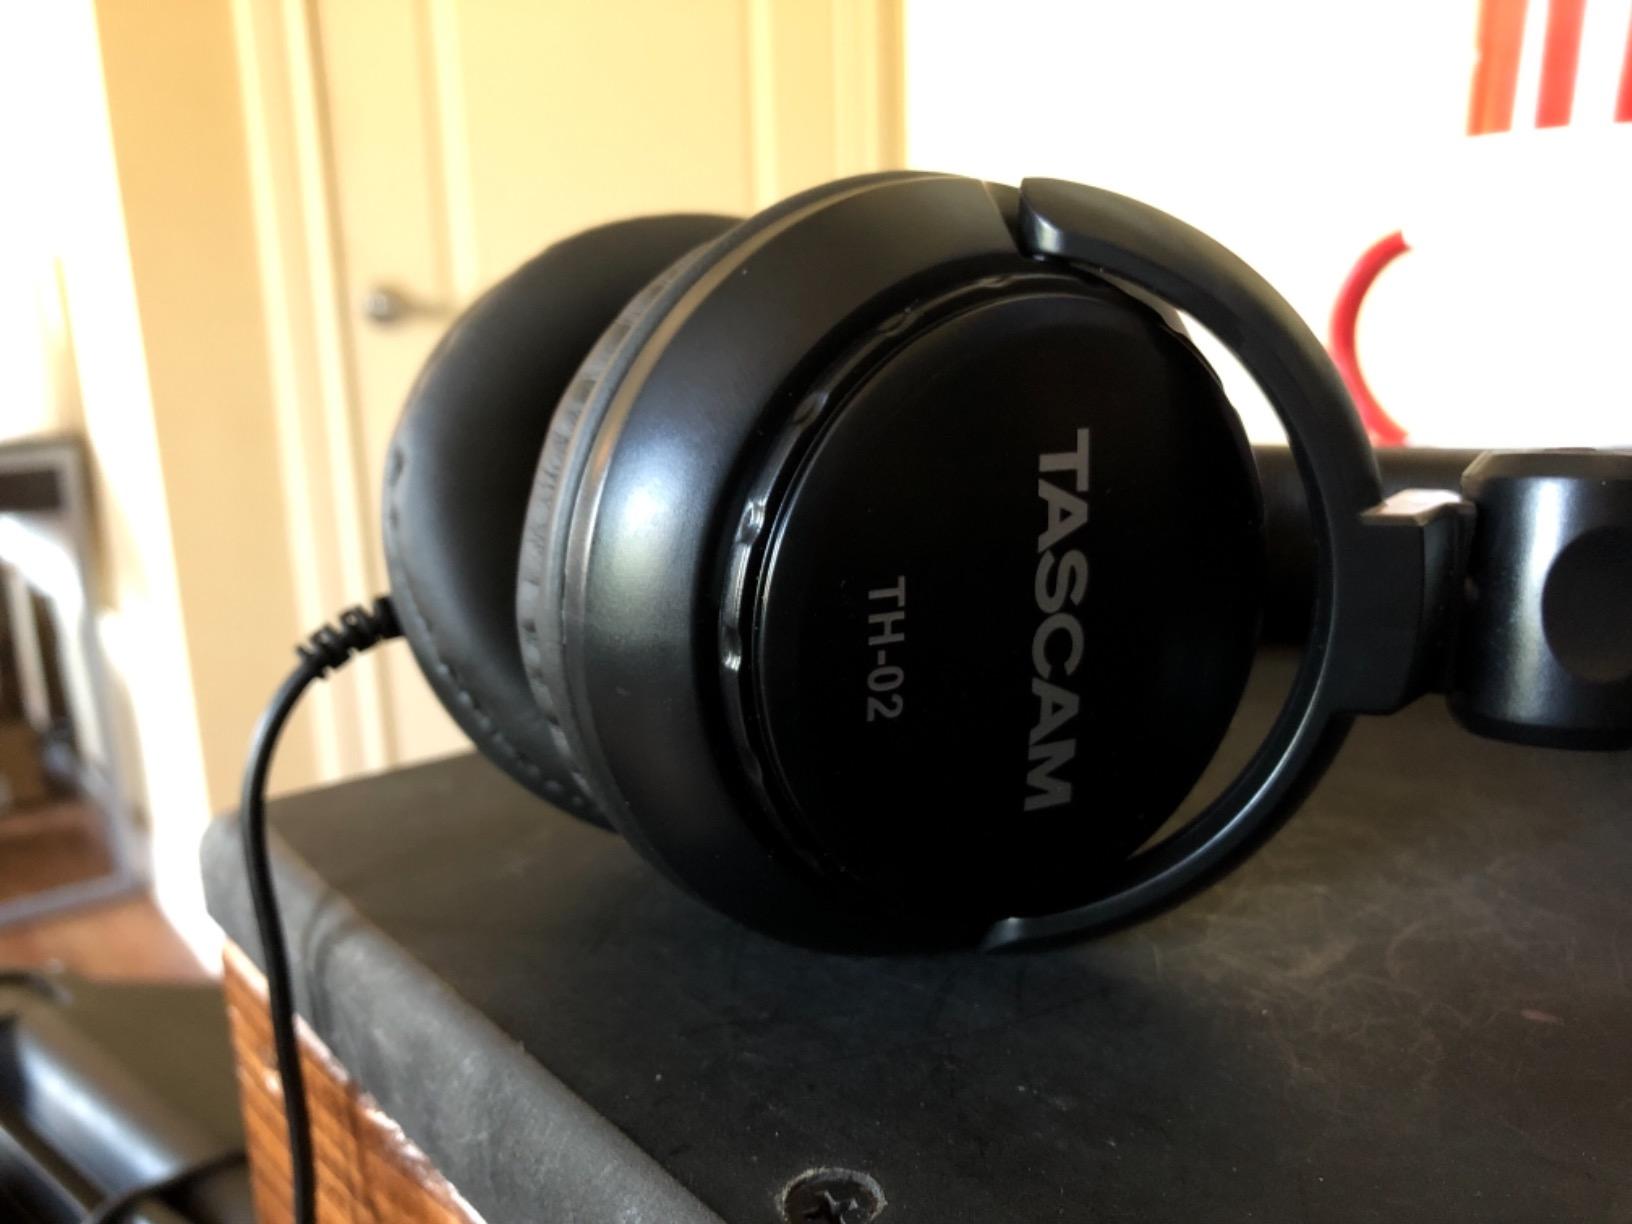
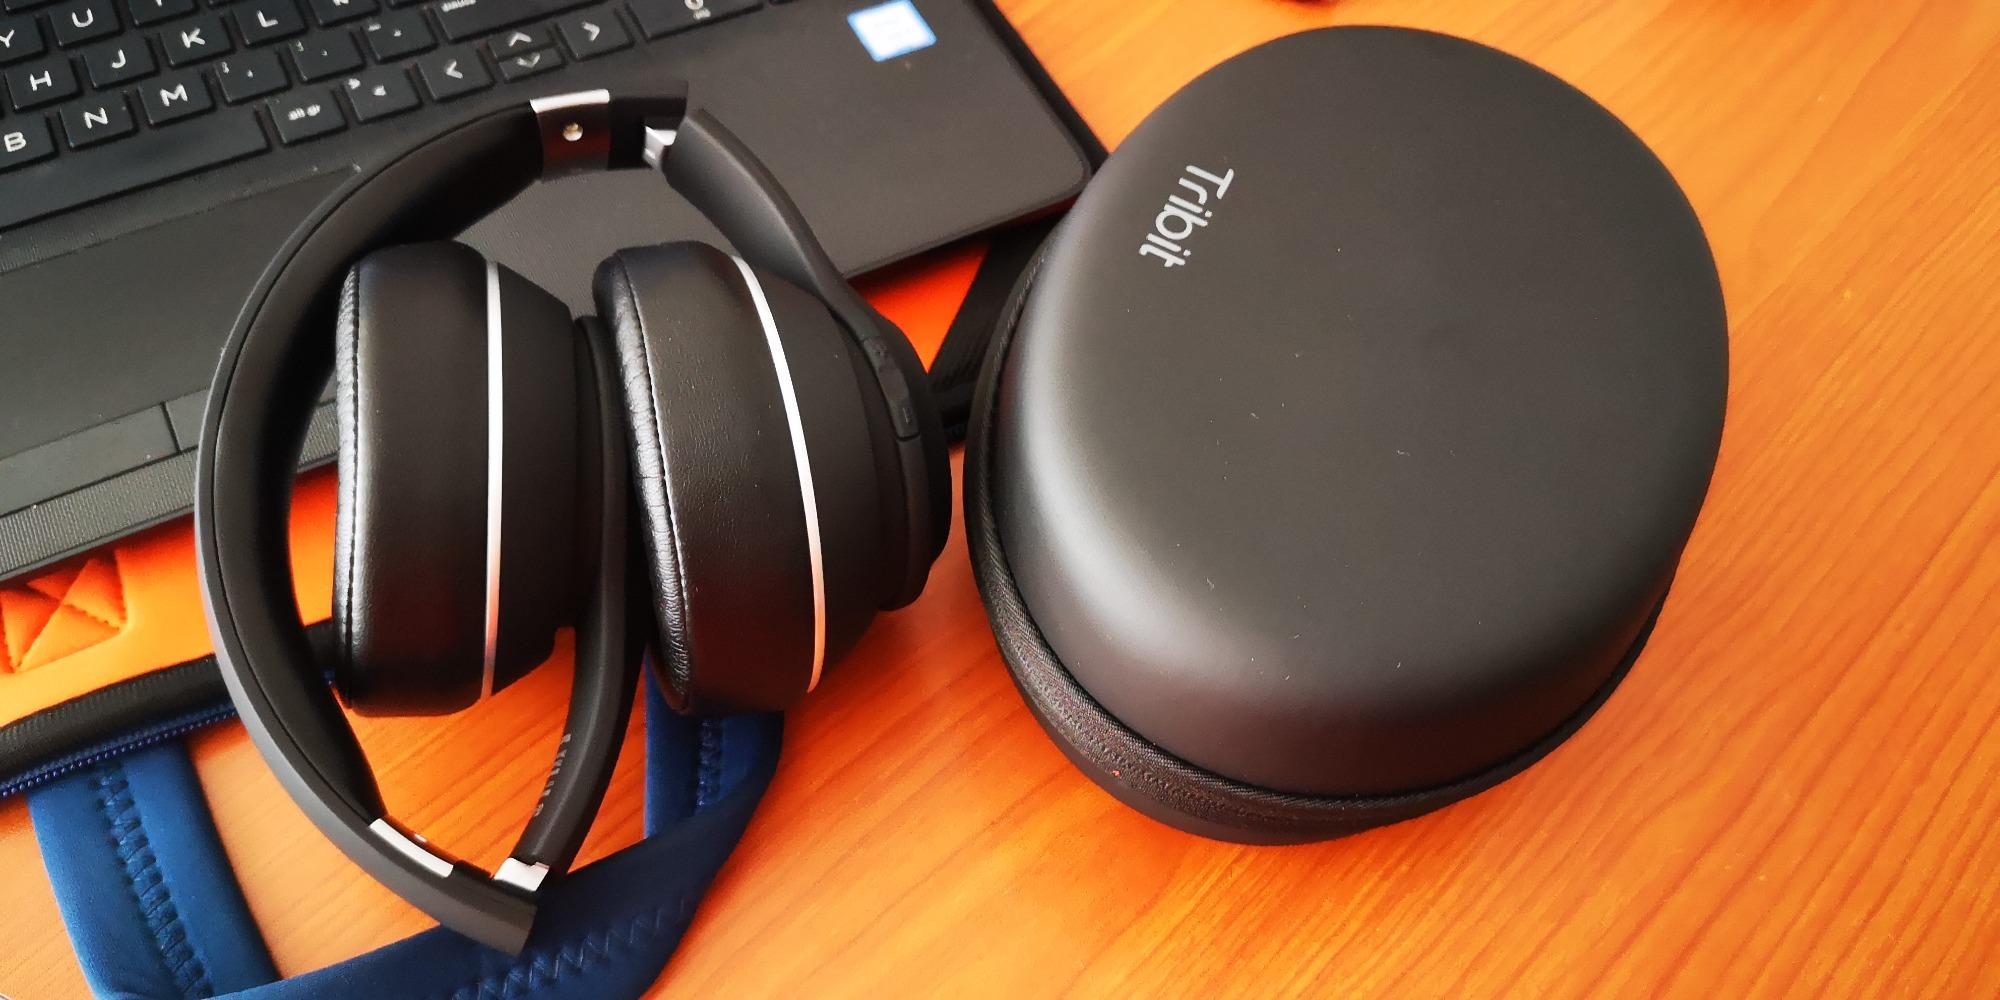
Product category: headphones
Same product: no